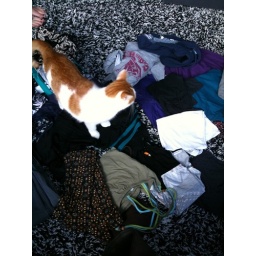
Swaping clothes with girls friends. Blondie wants to share in the fun as well :)